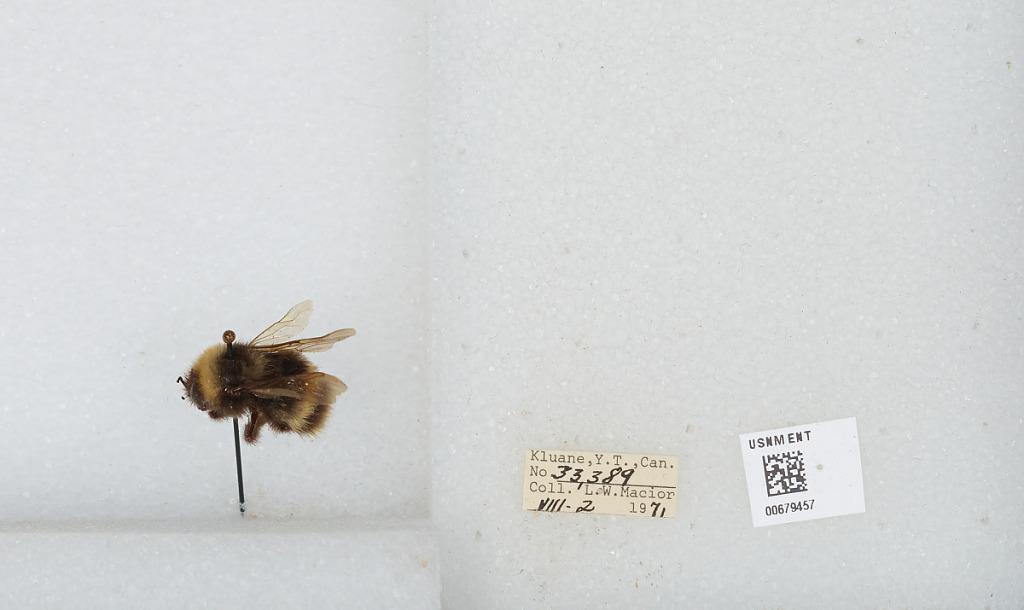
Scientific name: Bombus (Bombus) occidentalis Greene
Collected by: L. Macior
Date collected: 1971-8-2
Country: Canada
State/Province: Yukon Territory
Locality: Kluane
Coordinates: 60.75, -139.5